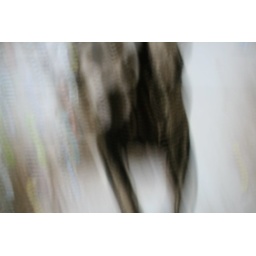
He came in through the bathroom window